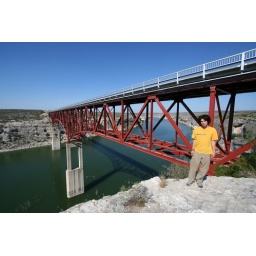
us 90 bridge over the pecos river val verde co tx manuel beers 1